Newberry County Memorial Hospital

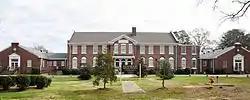
Newberry County Memorial County Hospital, March 2012

Newberry County Memorial Hospital is a historic hospital building located at Newberry, Newberry County, South Carolina. Newberry County Hospital was built in 1924–1925, and is a two-story, Colonial Revival style brick building. Upon opening, the hospital's capacity was 25 beds. It was dedicated on December 22, 1925. Additions were made to the original building about 1949. Also on the site are the former Nurse's Home (c. 1937, c. 1949), the Laundry/Boiler Plant (c. 1925, c. 1949) and storage buildings dating to the 1950s. On May 30, 1950, the hospital's name was changed to Newberry County Memorial Hospital to honor the men and women who served in World War II. In January 1952, the People's Hospital merged with NCMH. In 1963, the north wing was added, increasing the capacity to 72 beds. The hospital moved to a new facility at 2669 Kinard Street in May 1976 with a capacity of 102 beds.